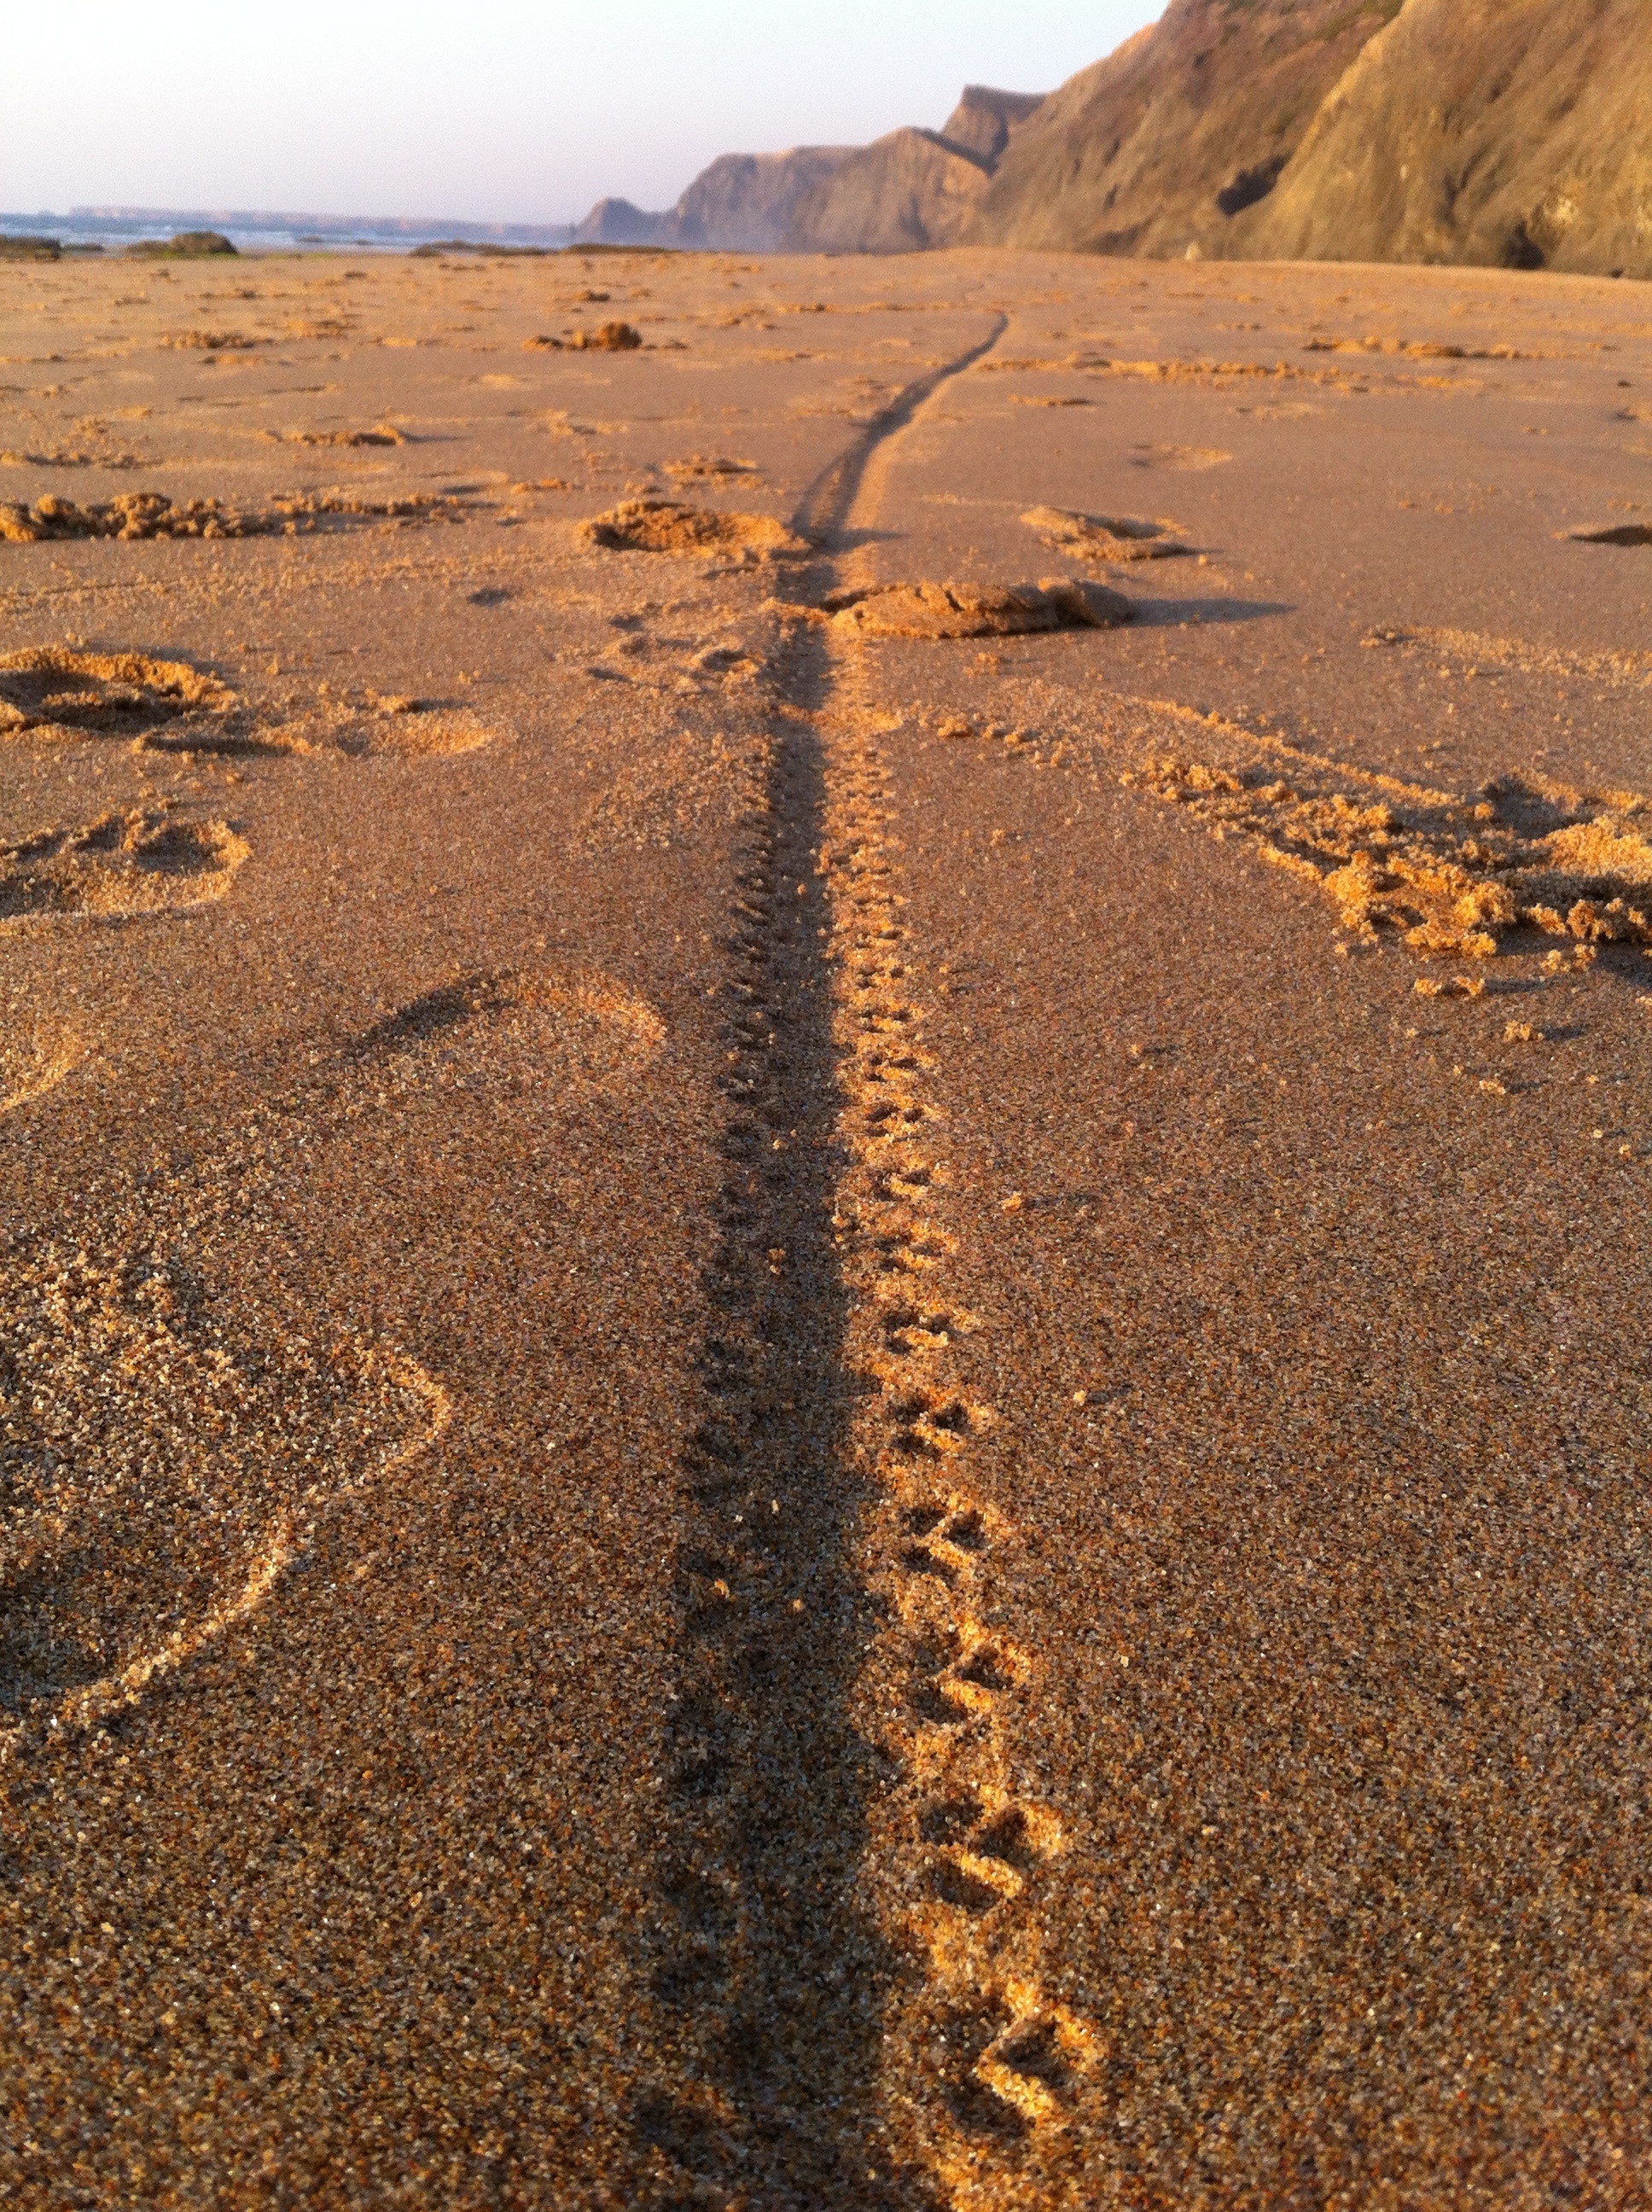
beach, landscape, sea, coast, sand, horizon, track, trail, field, desert, shore, valley, soil, seashore, plain, geology, badlands, plateau, way, sahara, wadi, steppe, landform, natural environment, aeolian landform